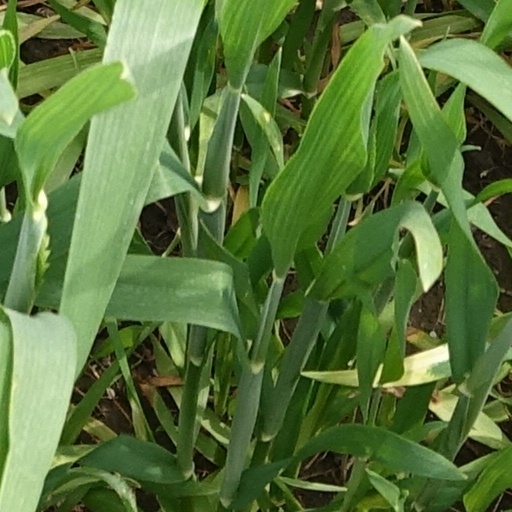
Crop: wheat